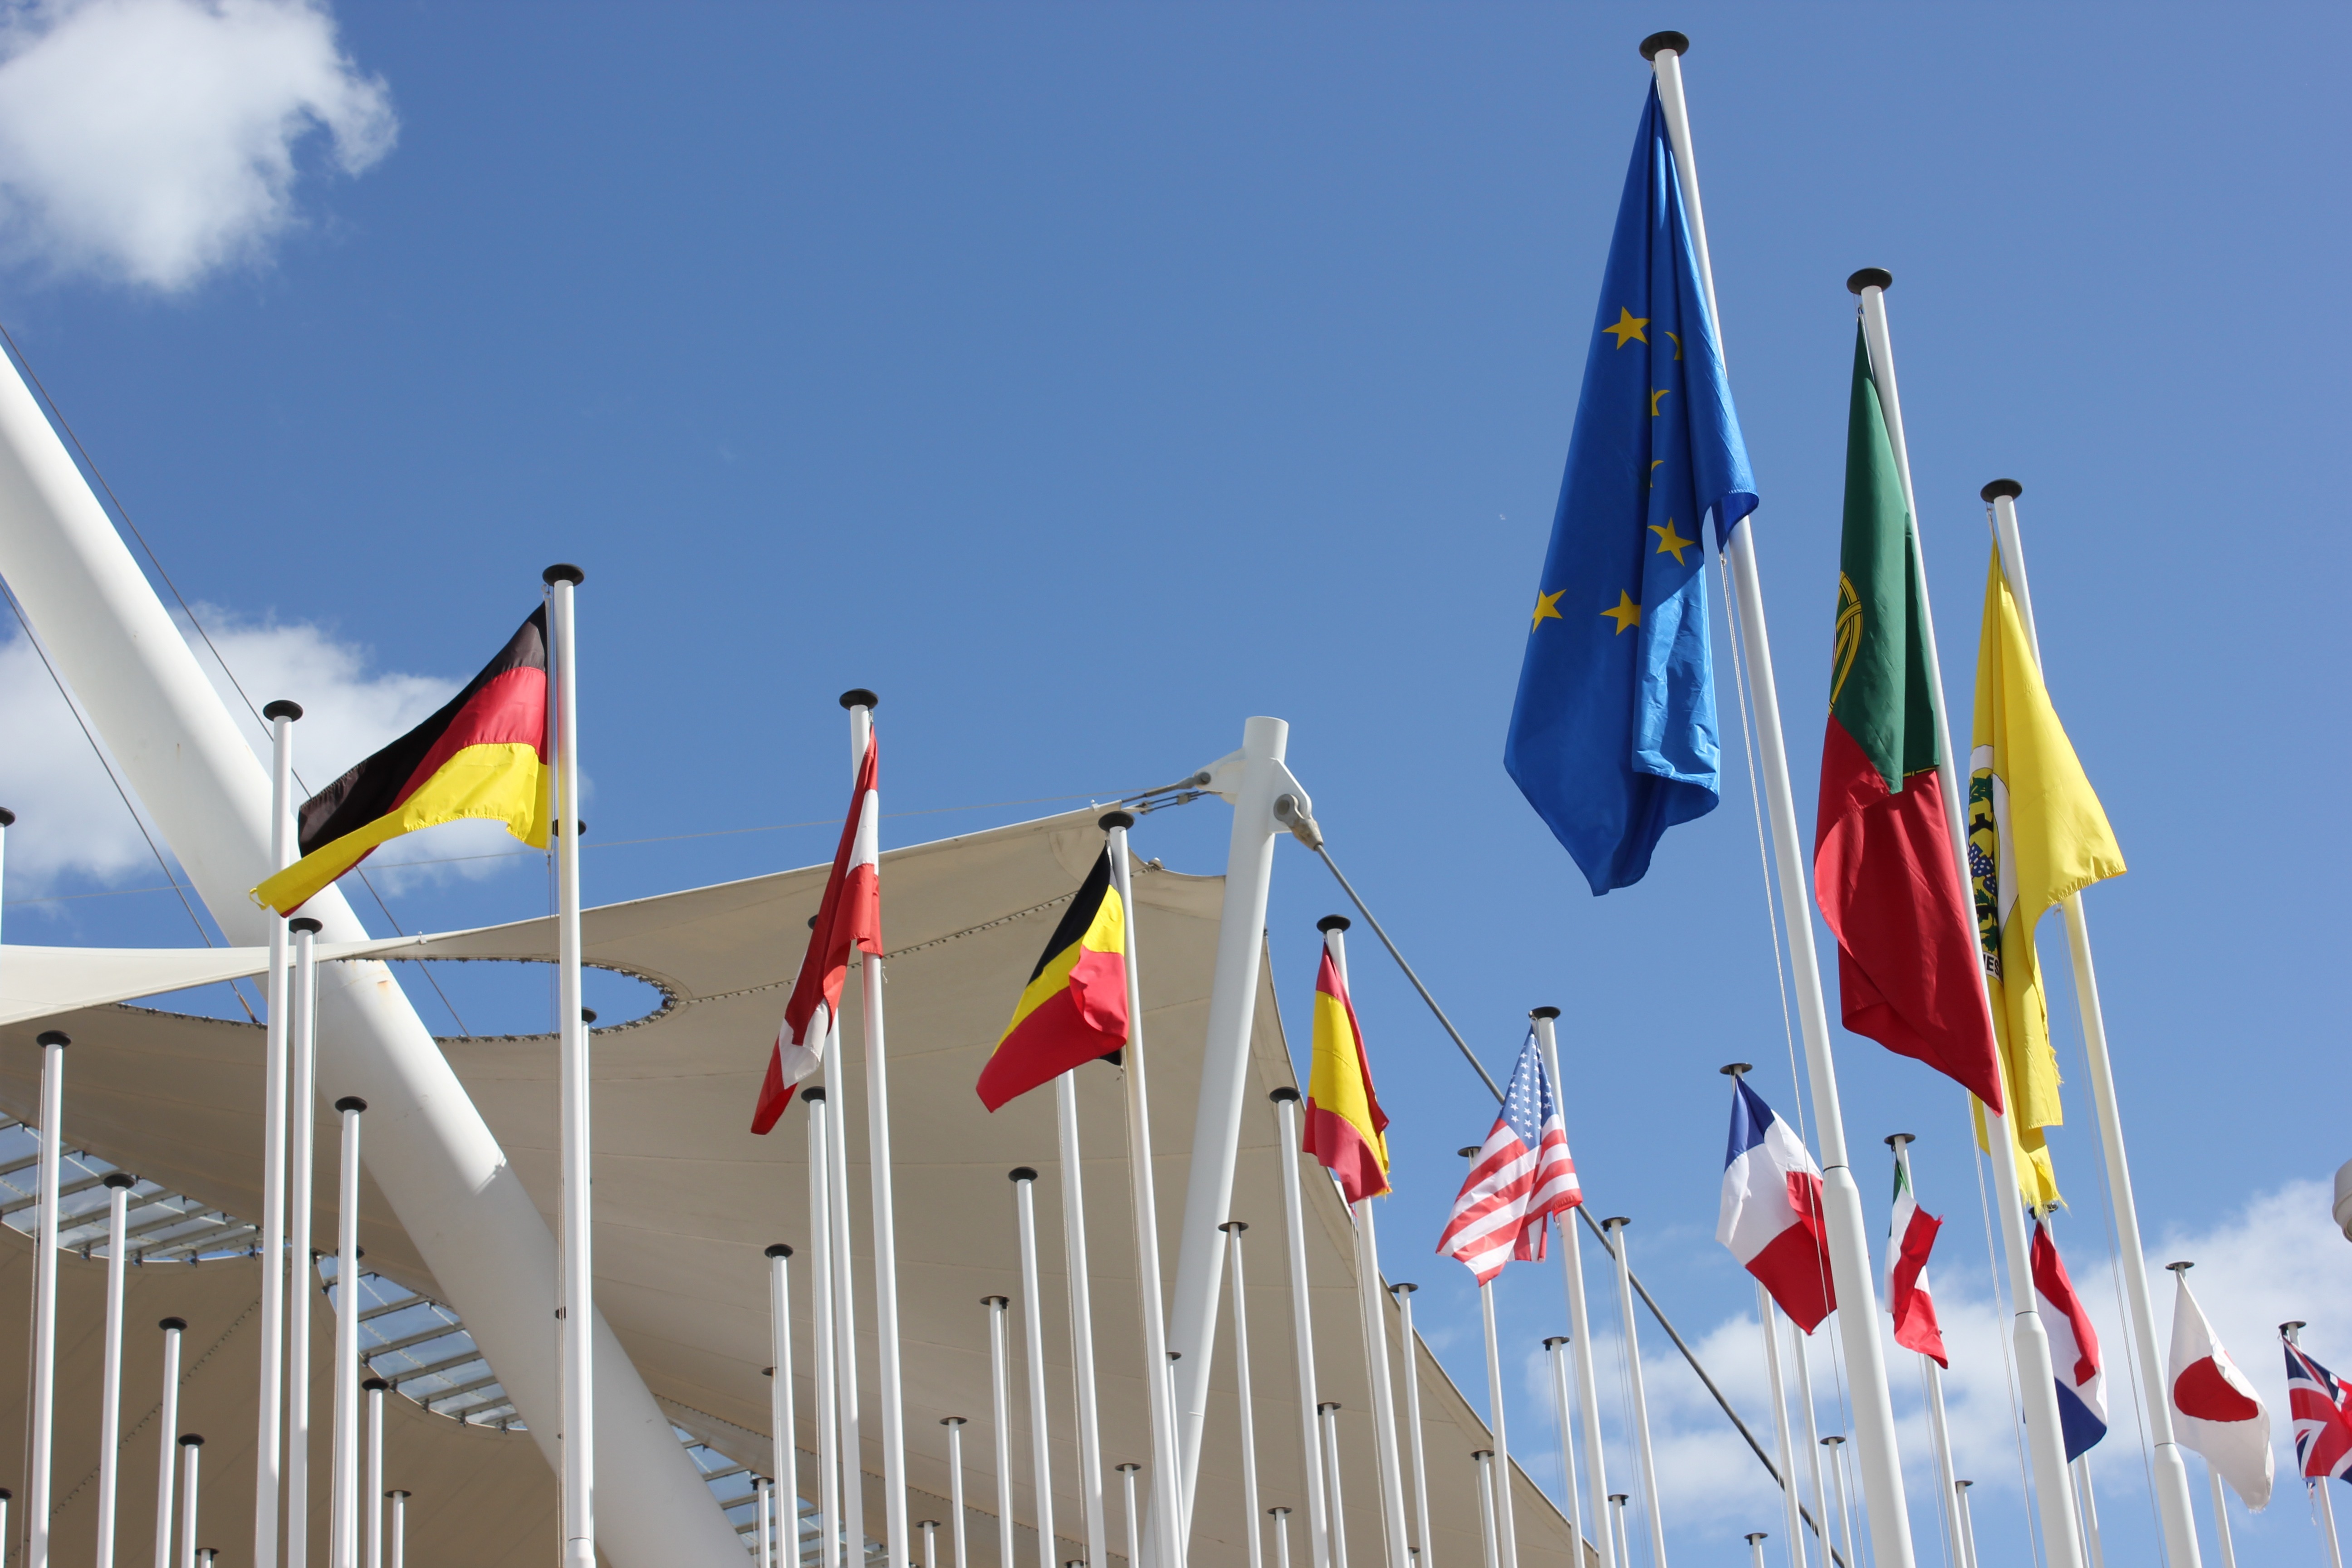
wind, vehicle, mast, flag, blue, flags, blow, lisbon, flutter, flag of the united states